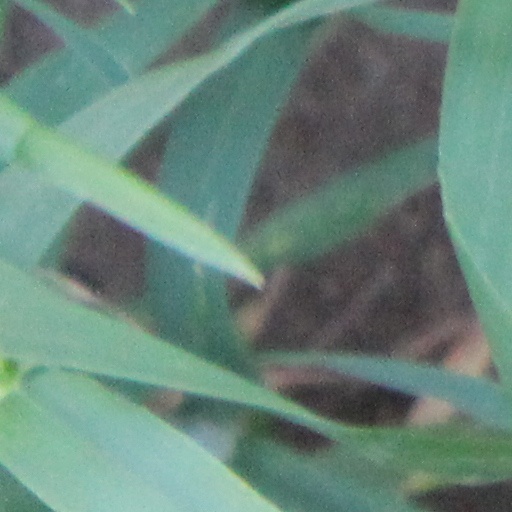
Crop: wheat